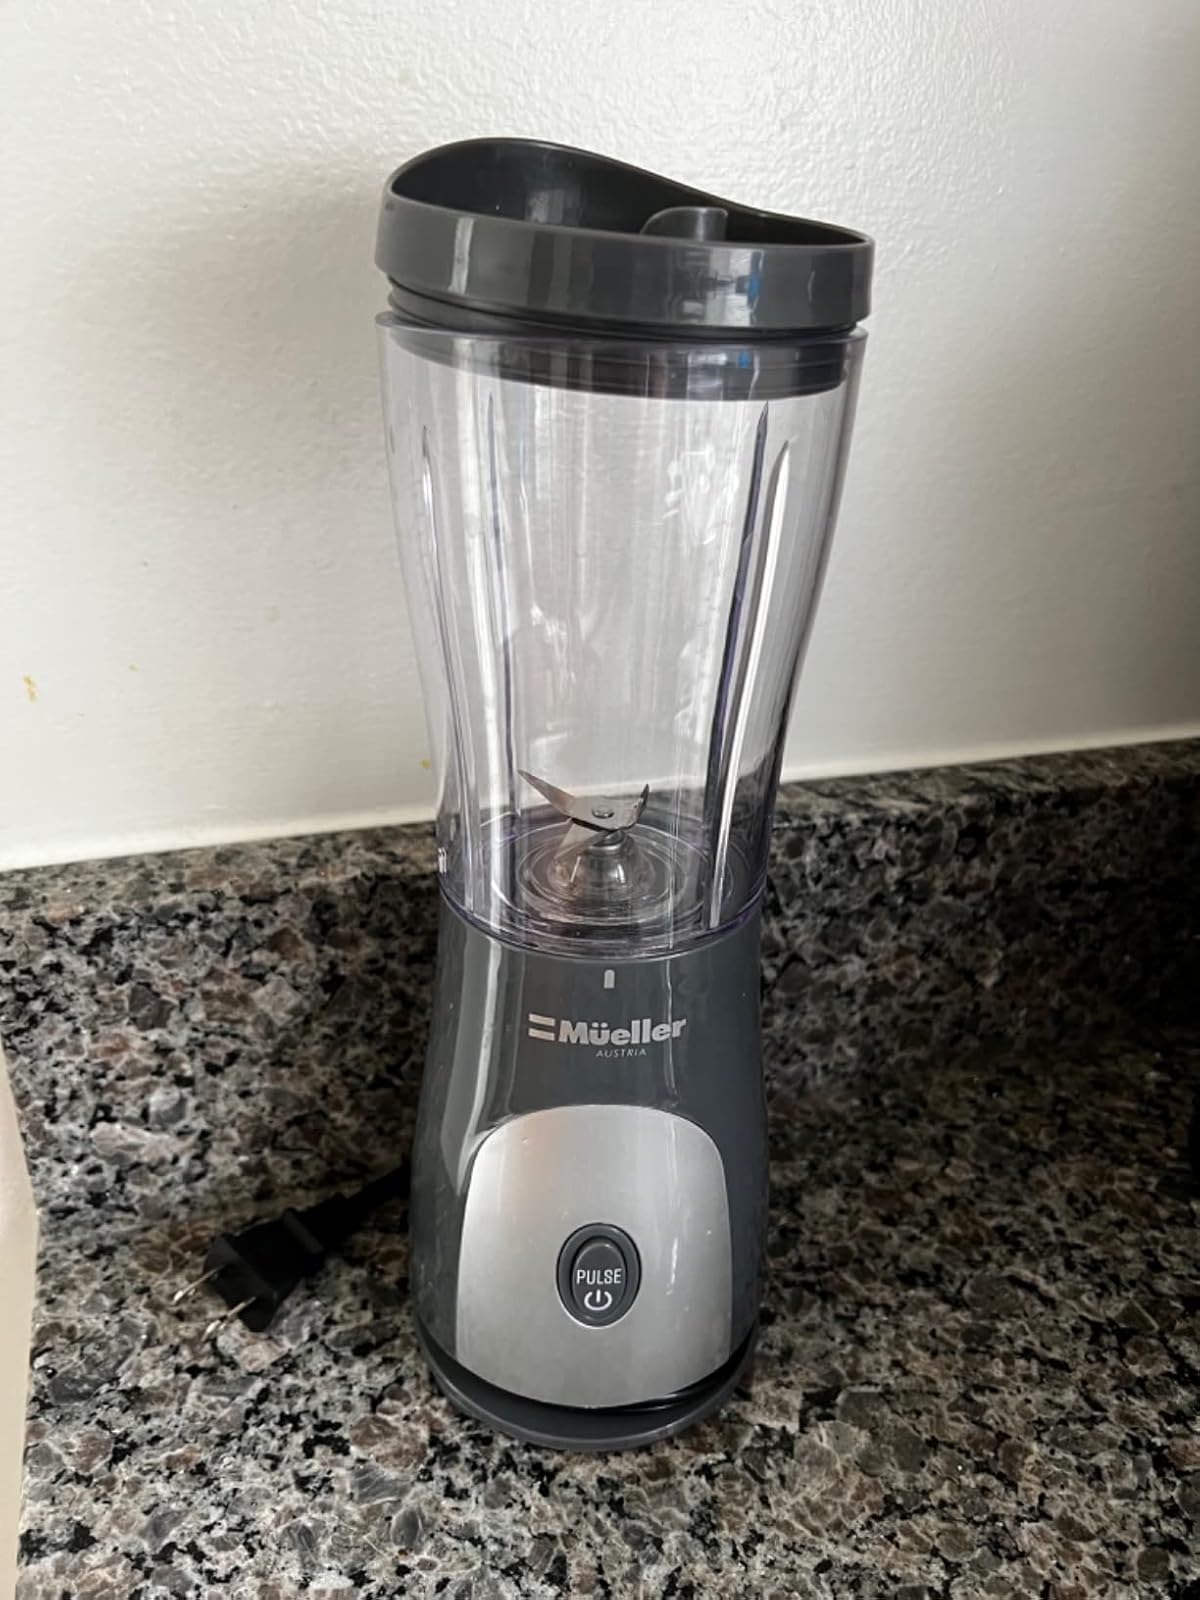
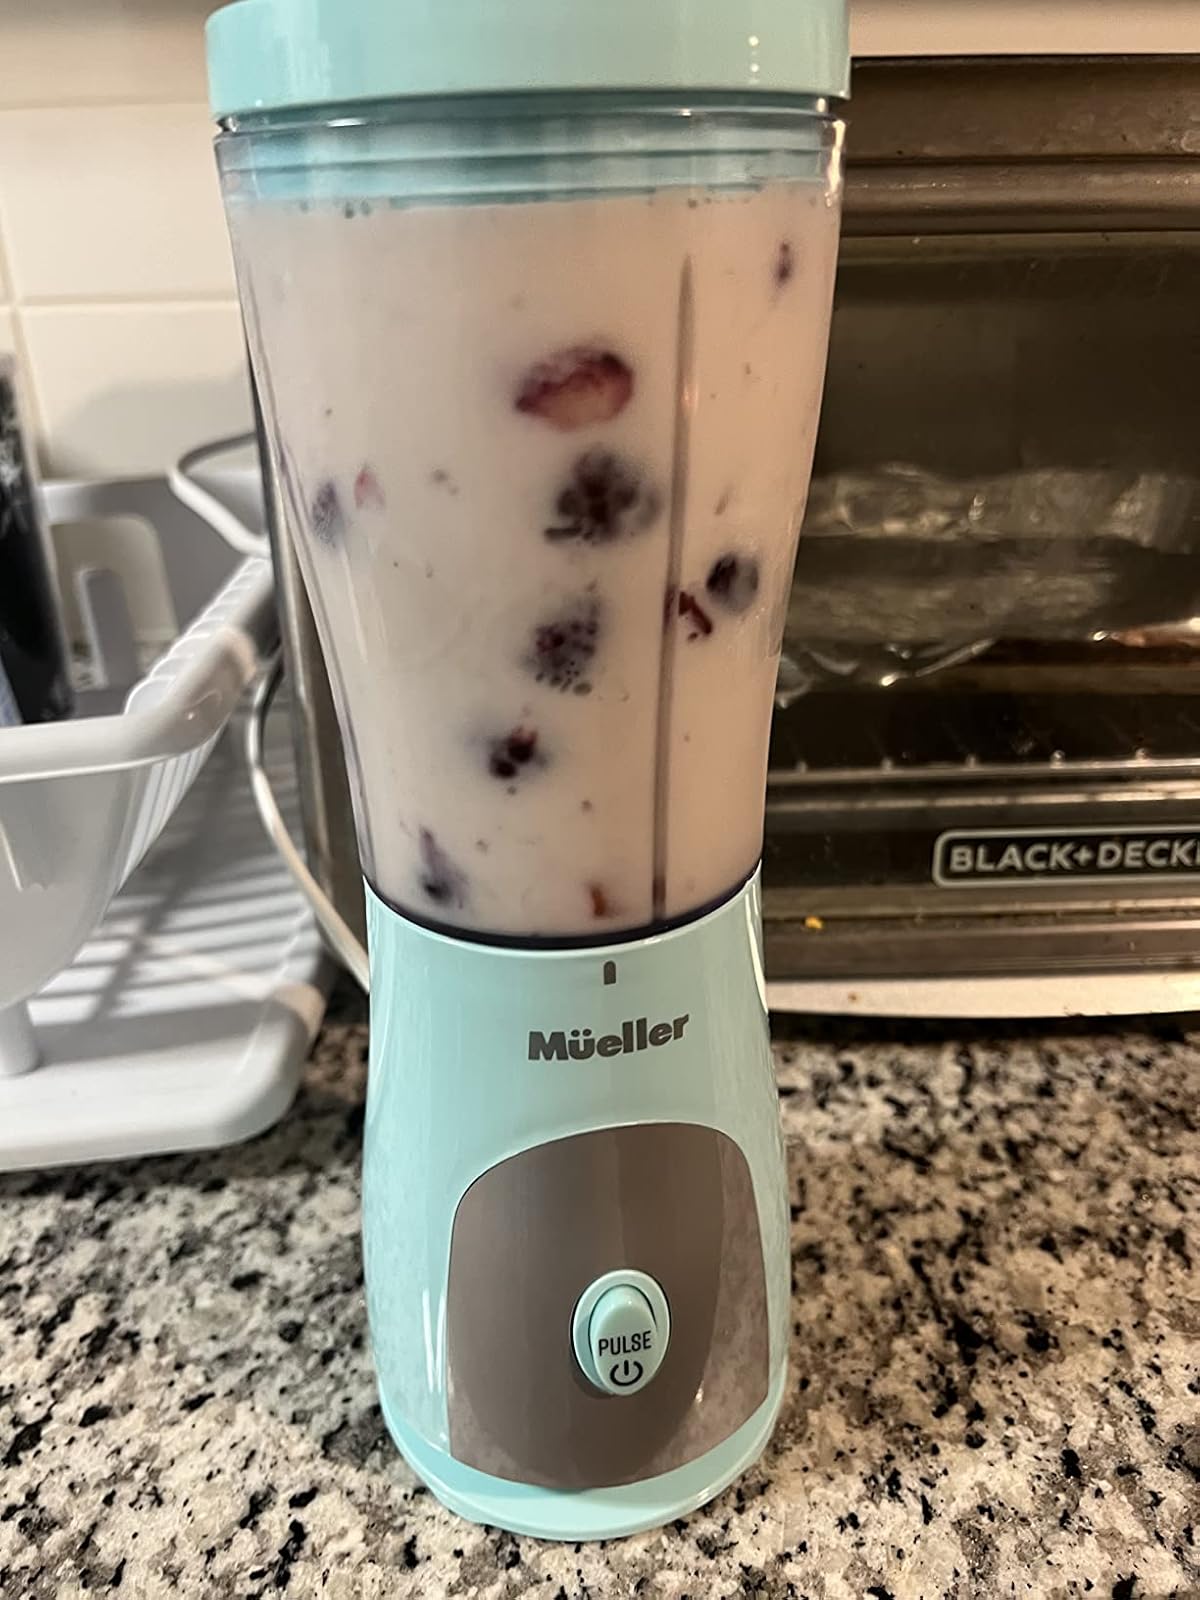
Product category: items_blender
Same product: no